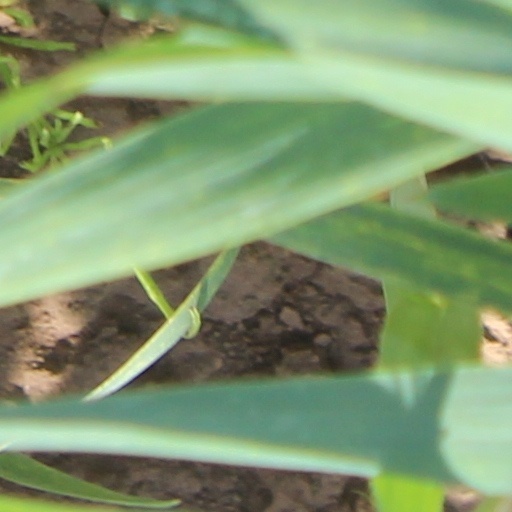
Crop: wheat